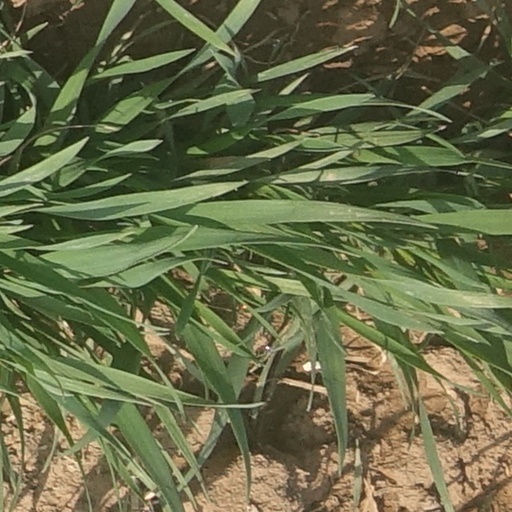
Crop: wheat